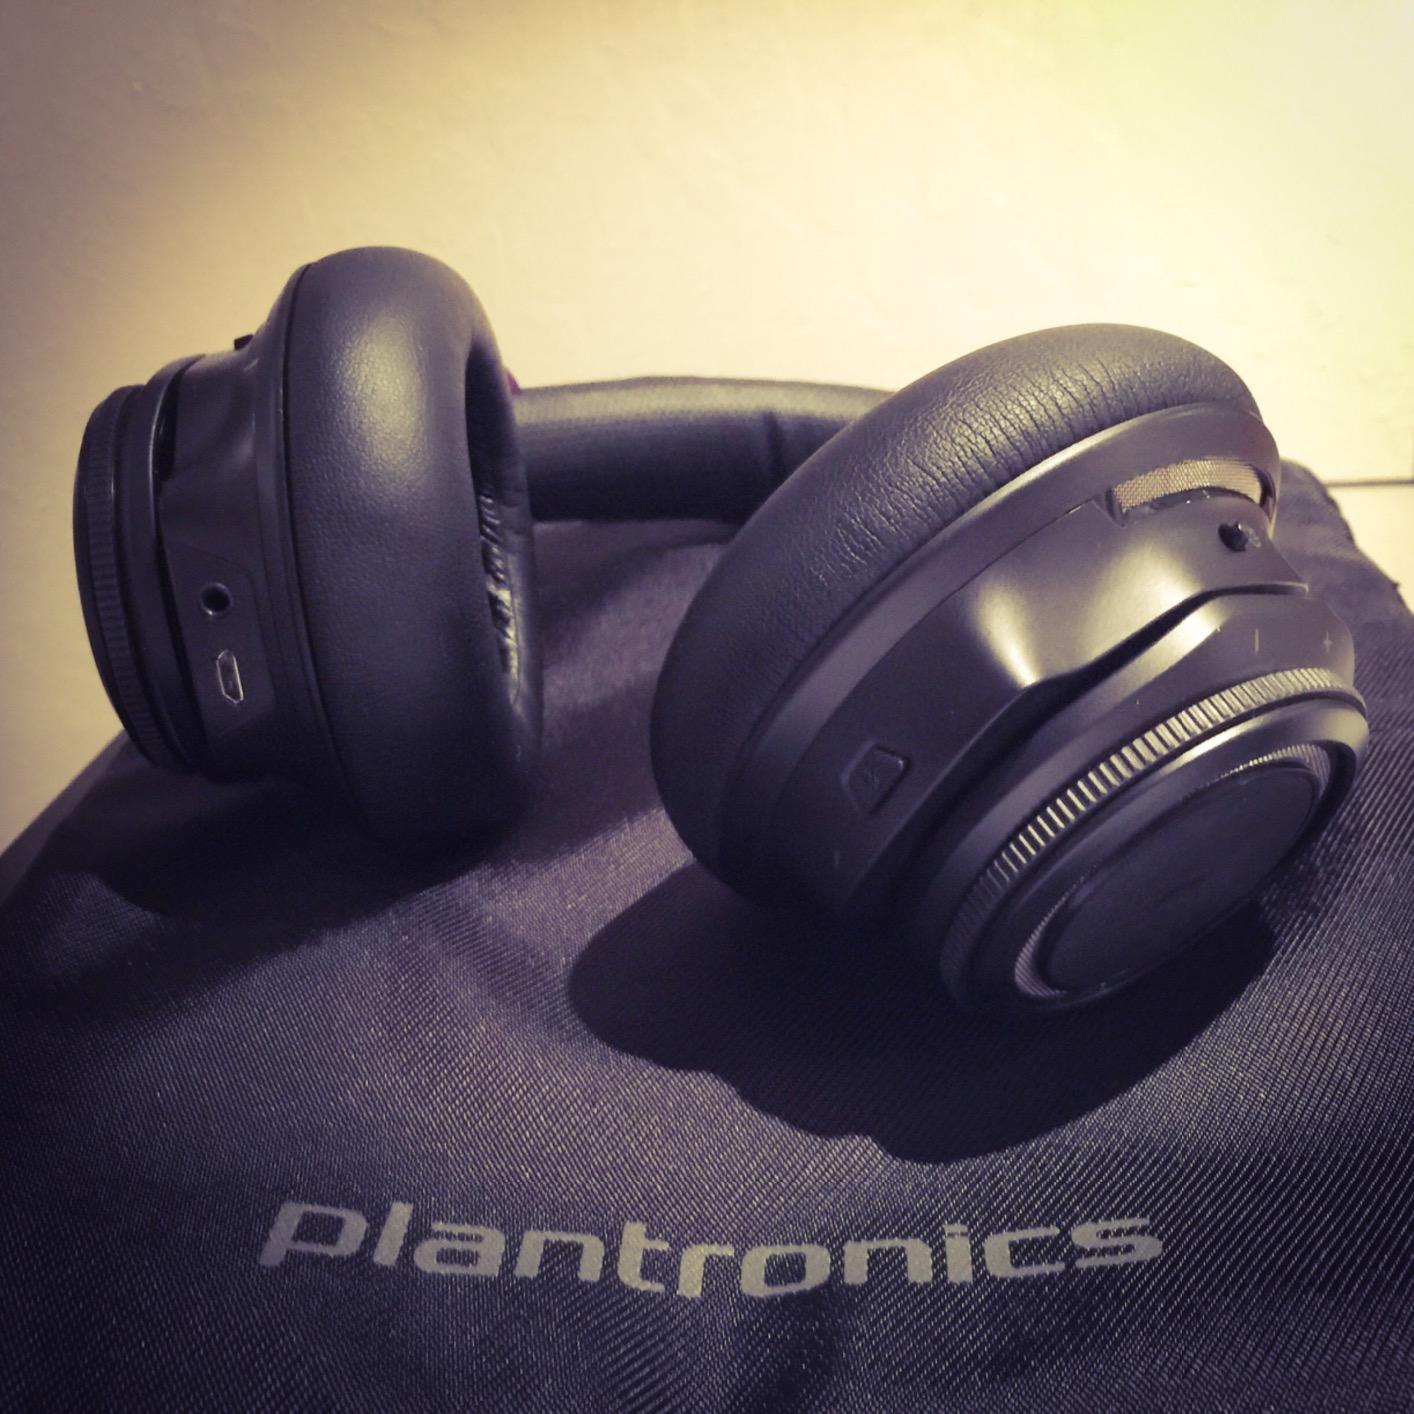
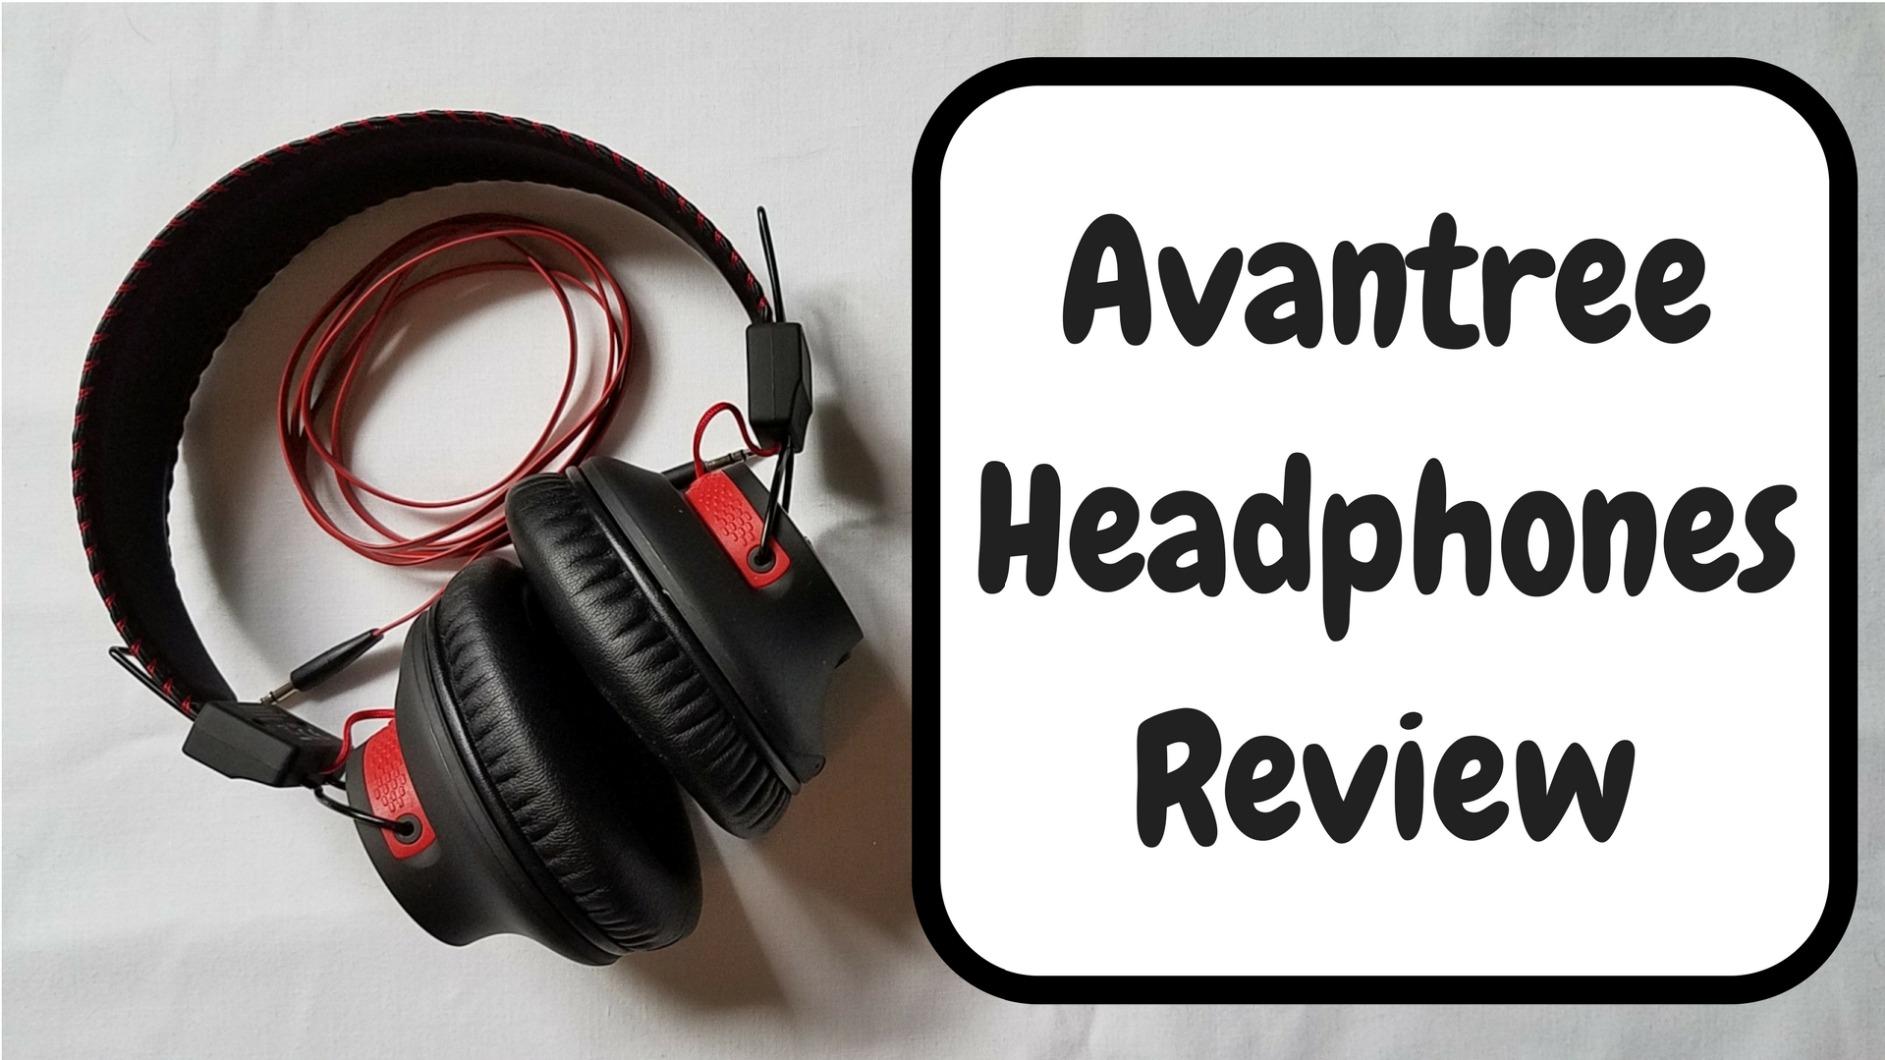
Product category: headphones
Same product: no